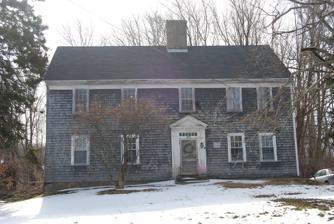
Building: Valentine–French House
Country: United States of America
Year built: 1769
Historic house in Massachusetts, United States United States historic place Valentine–French House U.S. National Register of Historic Places Location 5105 N. Main St., Fall River, Massachusetts Coordinates 41°45′4″N 71°6′40″W / 41.75111°N 71.11111°W / 41.75111; -71.11111 Built 1769 Architectural style Georgian MPS Fall River MRA NRHP reference No. 83000727 Added to NRHP February 16, 1983 The Valentine–French House is a historic house located at 5105 North Main Street in Fall River, Massachusetts . Description and history It built in 1769 on the 13th lot of Freemen's Purchase by William Valentine for his bride, Sybil Winslow. The massive center chimney had six outlets & the fireplace used for cooking is quite large. The house still has Georgian wood paneling & sliding window shutters. The property was later owned by the Horace French family from roughly c.1850 to 1928. The house is one of six in the Steep Brook area considered to be the best representatives of the pre-industrial period of the city's history. It was added to the National Register of Historic Places on February 16, 1983. See also National Register of Historic Places listings in Fall River, Massachusetts Borden-Winslow House Squire William B. Canedy House Luther Winslow, Jr., House References